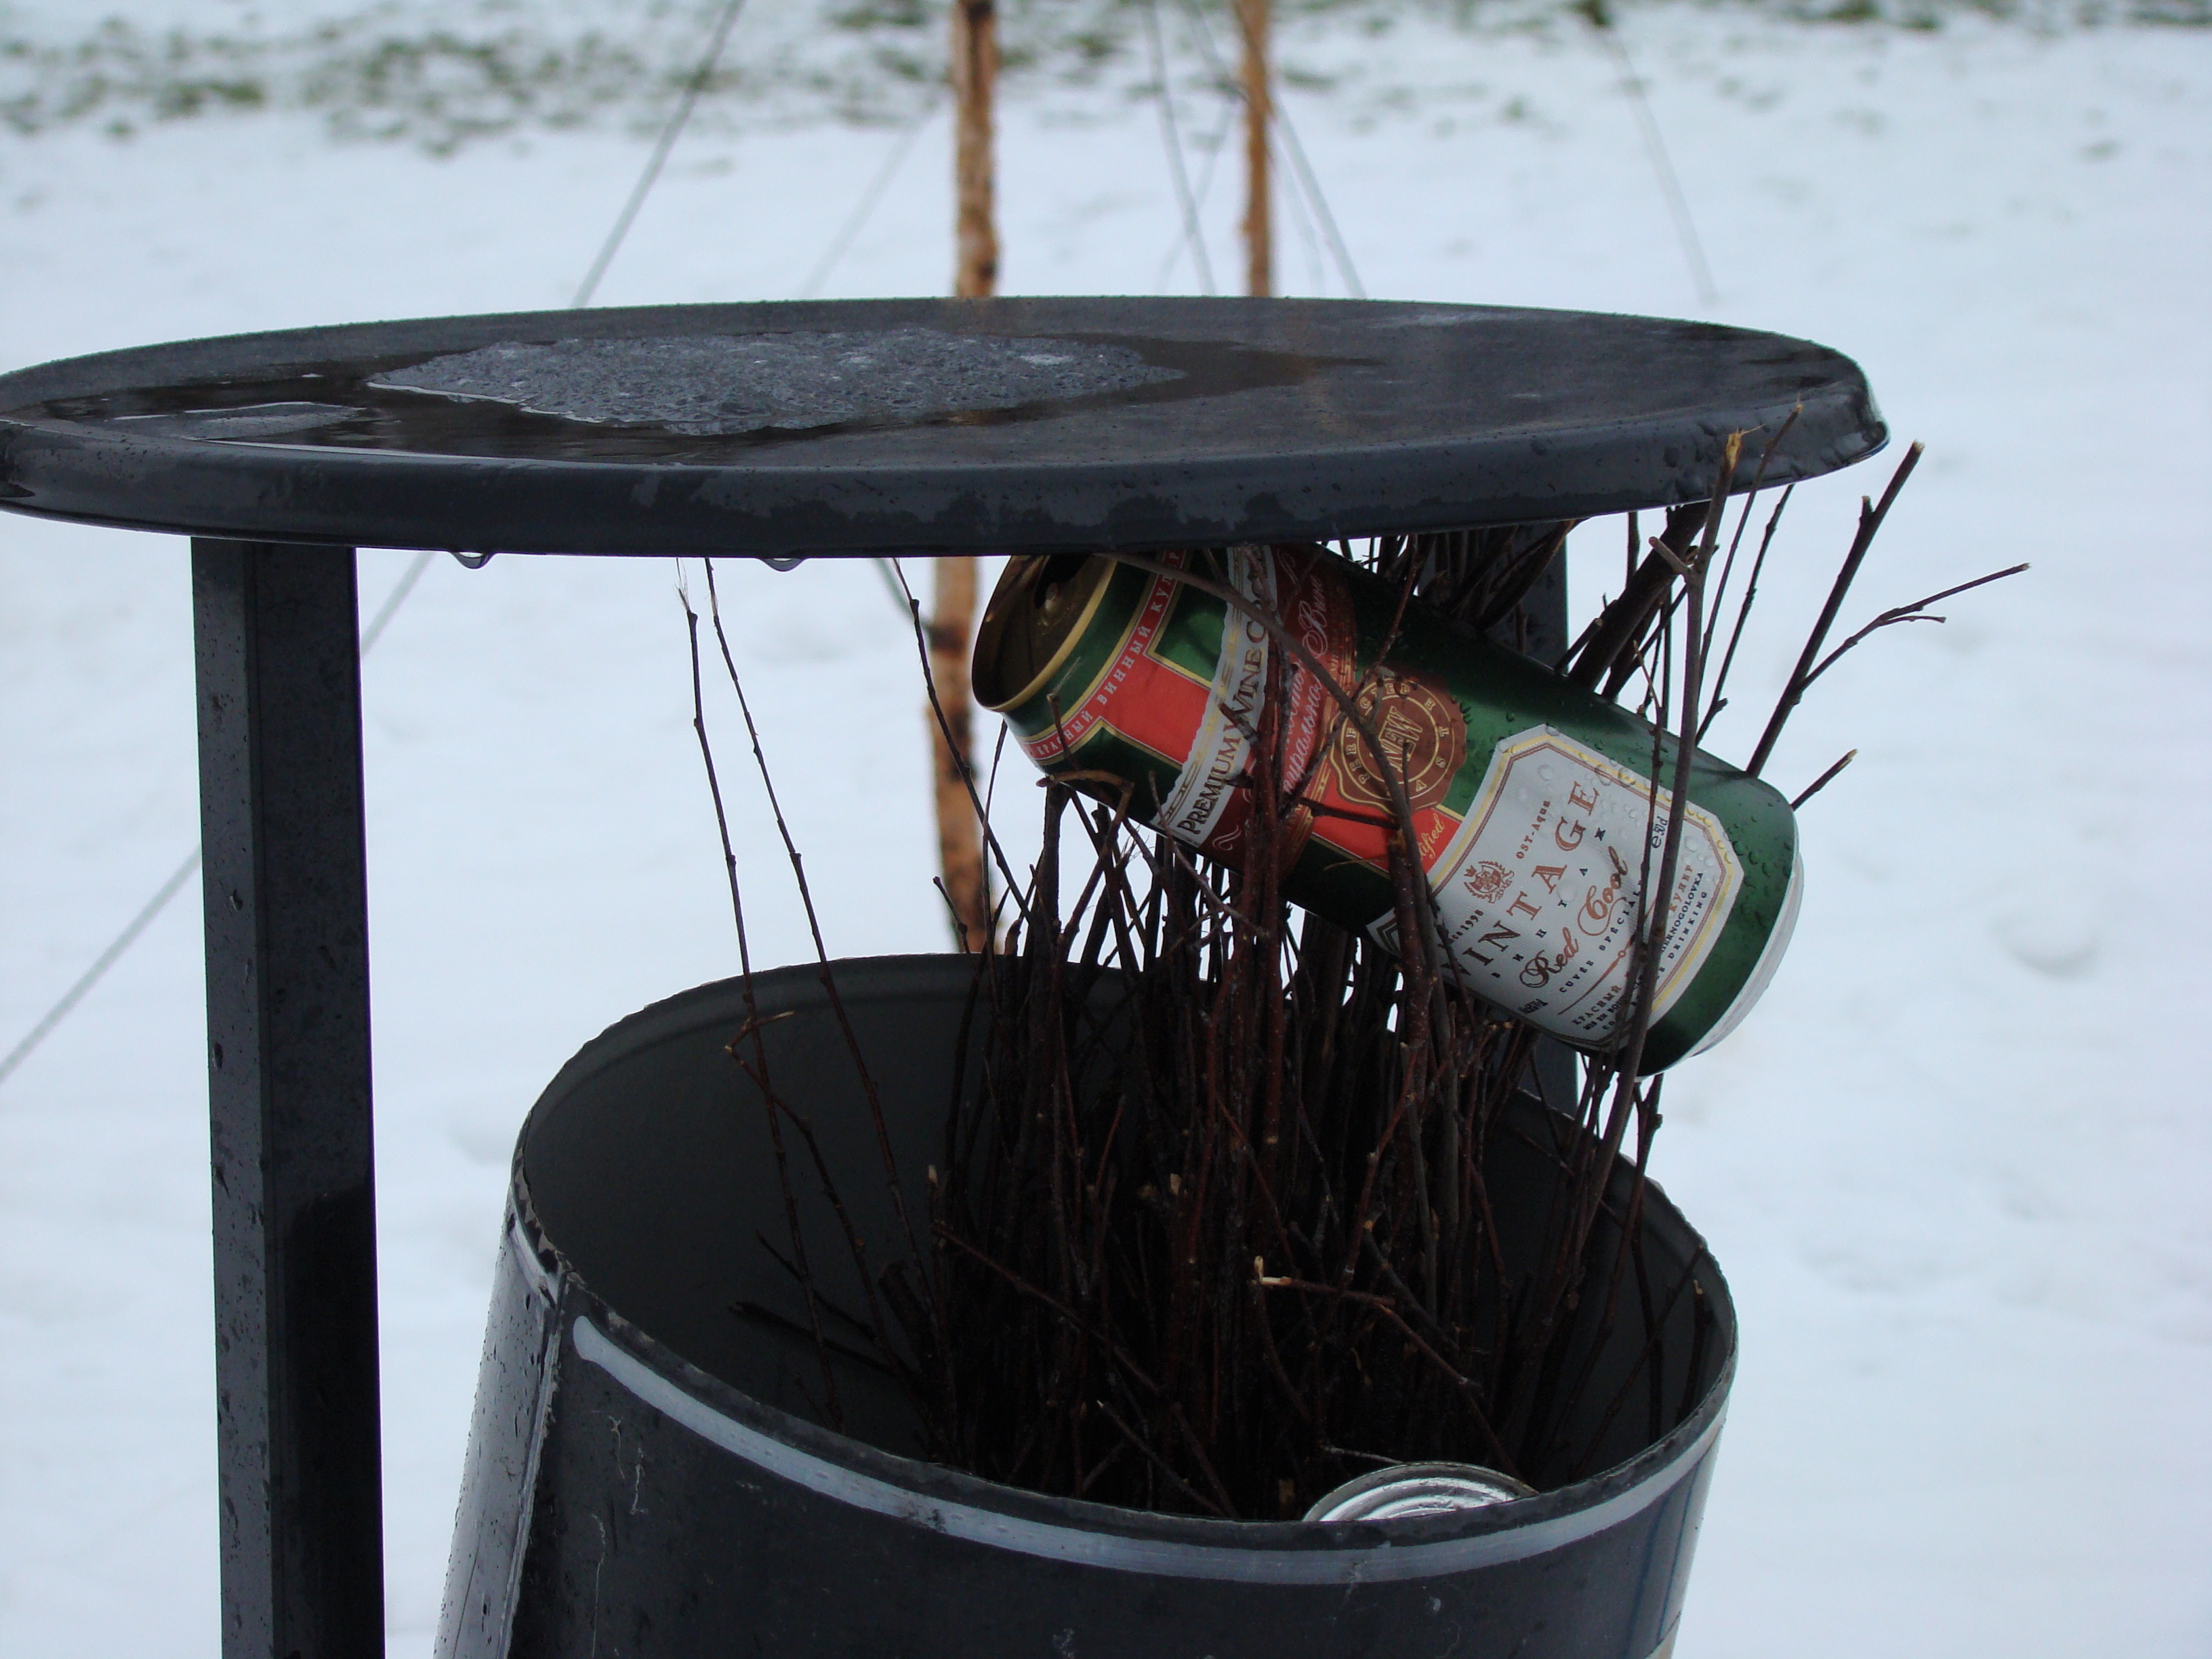
table, wood, glass, city, vehicle, black, furniture, lighting, drum, material, sony, moscow, iron, russia, shape, dsch9